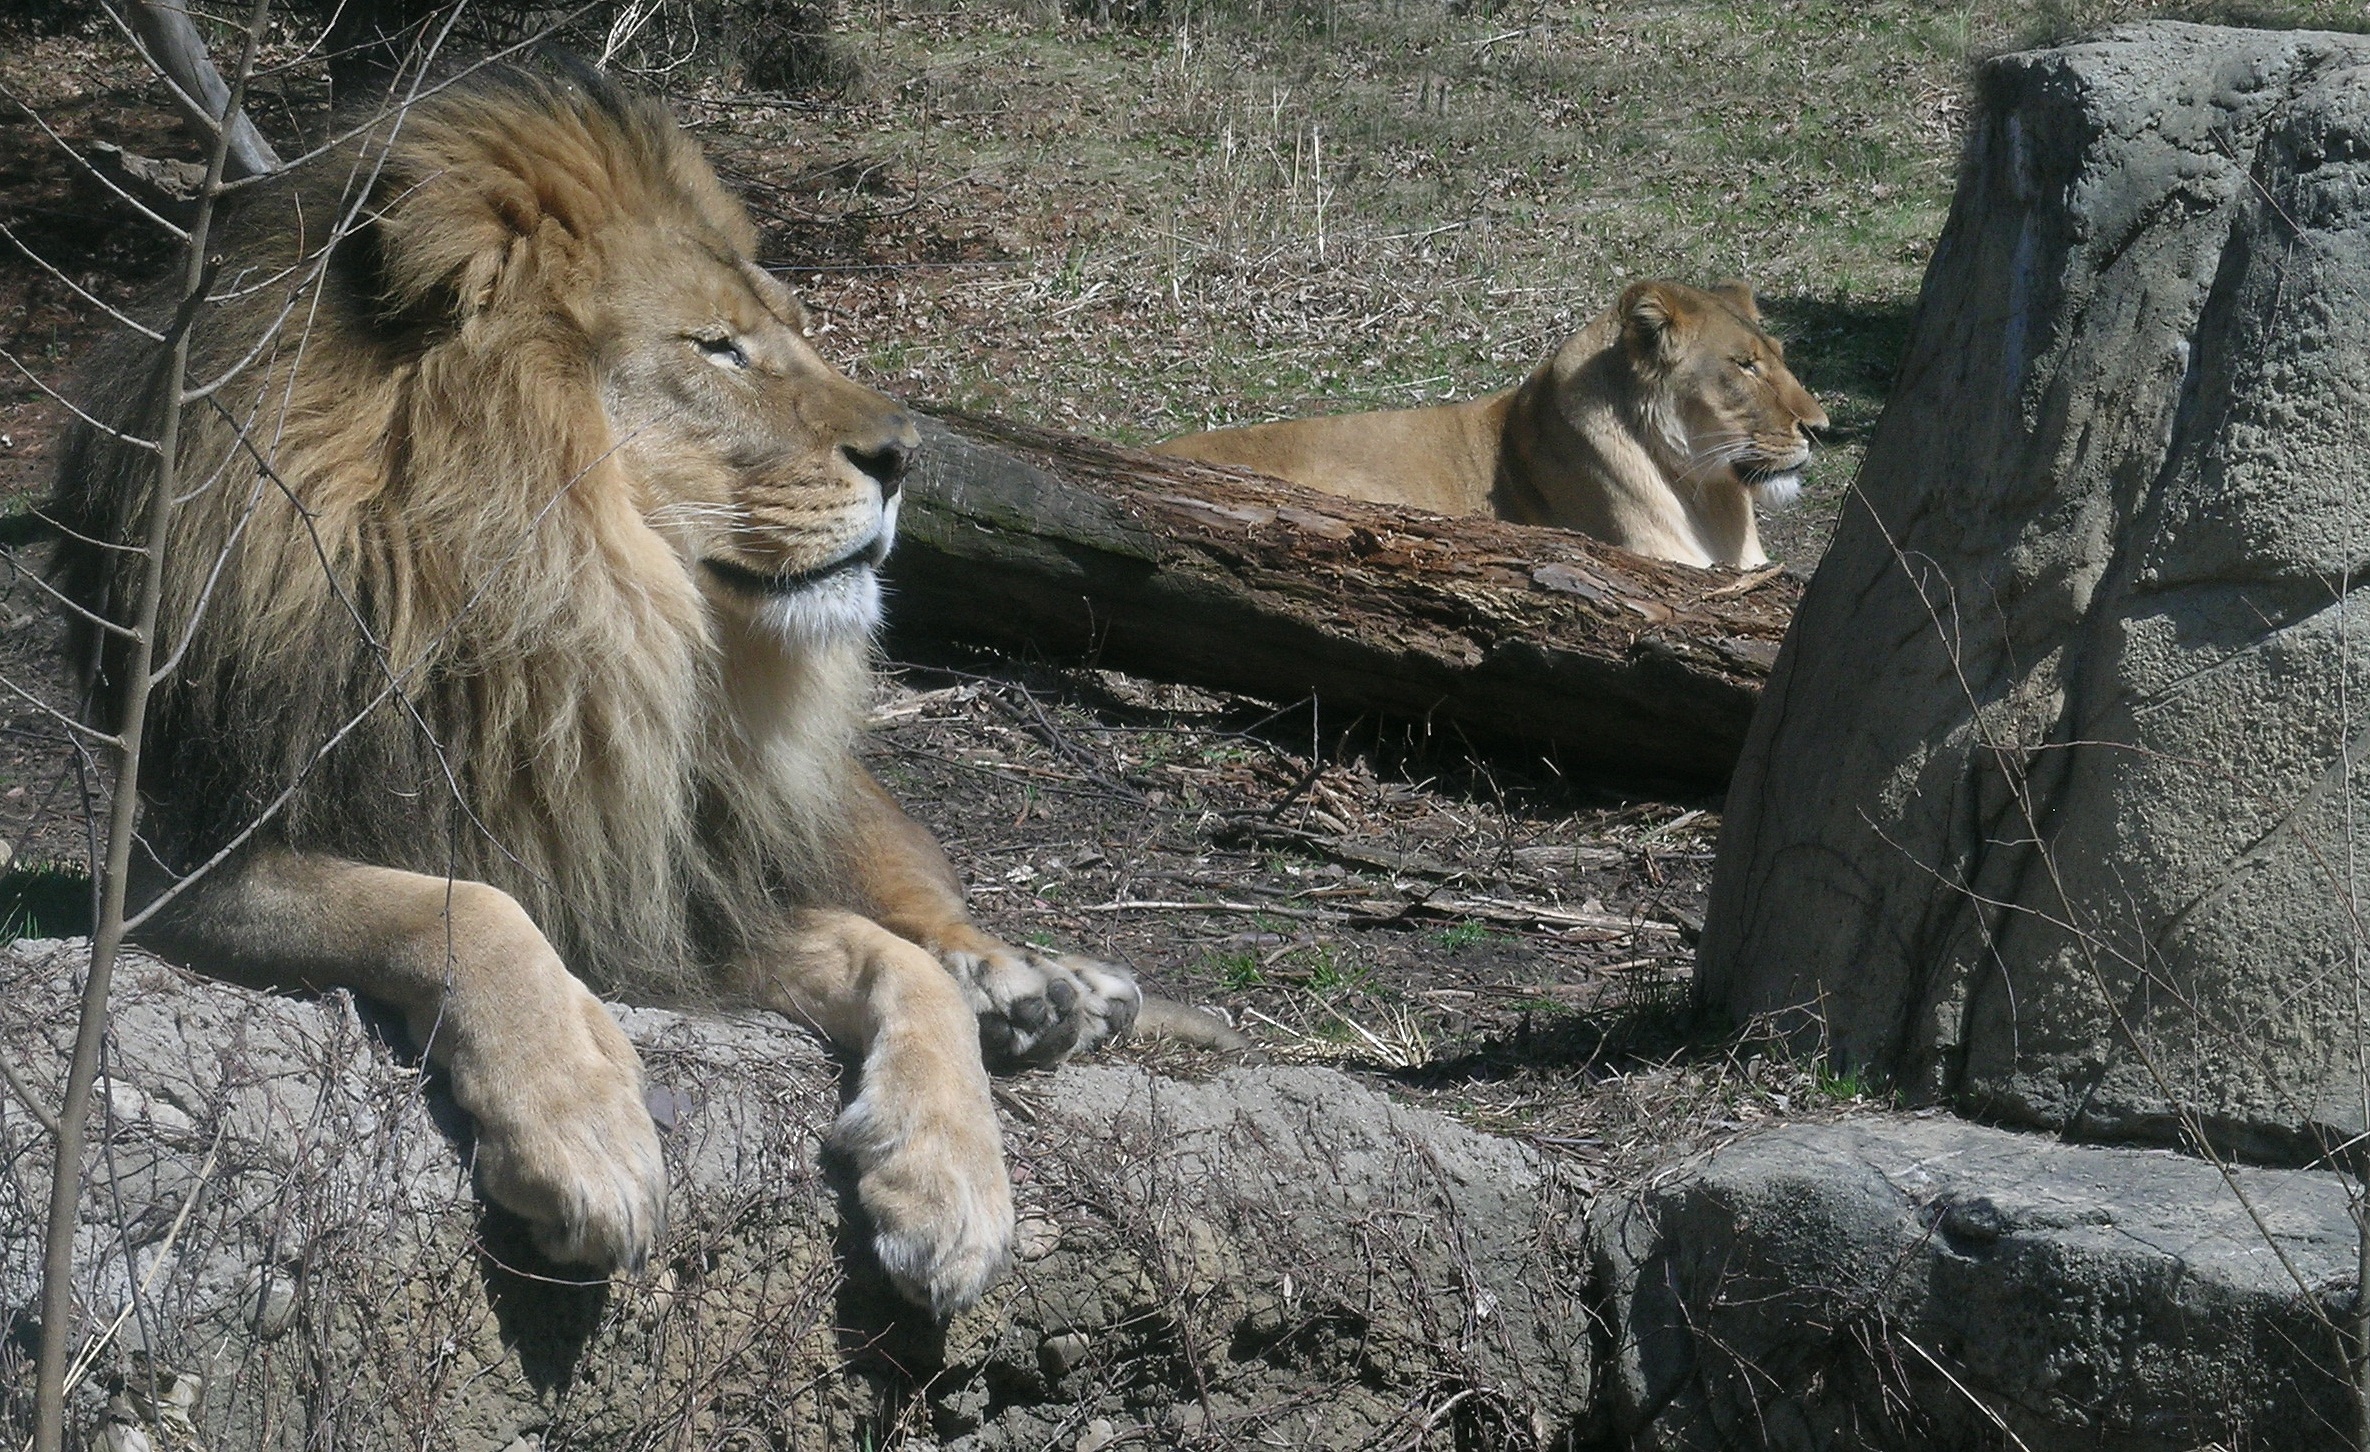
adventure, recreation, wildlife, zoo, feline, mammal, mane, fauna, lion, king, lions, safari, pride, big cats, outdoor recreation, cat like mammal